Design sprint

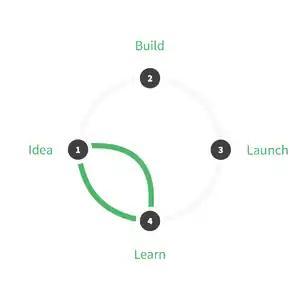
With a design sprint, a product doesn't need to go full cycle to learn about the opportunities and gather feedback.

A design sprint is a time-constrained, five-phase process that uses design thinking with the aim of reducing the risk when bringing a new product, service or a feature to the market. The process aims to help teams to clearly define goals, validate assumptions and decide on a product roadmap before starting development. It seeks to address strategic issues using interdisciplinary expertise, rapid prototyping, and usability testing. This design process is similar to Sprints in an Agile development cycle.